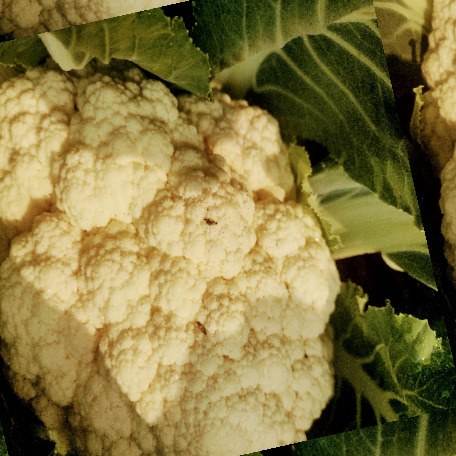
Label: Disease Free